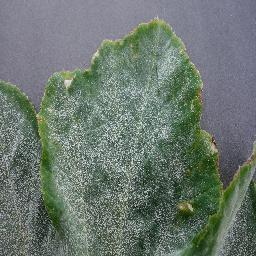
Label: Squash___Powdery_mildew